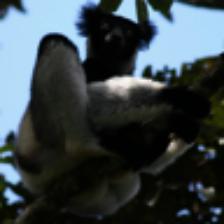
Label: NonHuman